Amrita Chaudhry

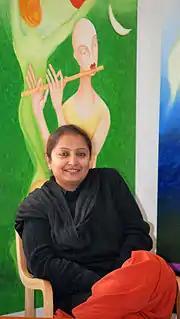

Amrita graduated from College of Home Science, Punjab Agricultural University, Ludhiana. She received a Master's in Journalism, Languages and Culture from College of Basic Sciences and Humanities of the same university. She started her journalism career as a contributor to Ludhiana city supplement of "The Indian Express" in 1997 and later rose to become the Principal Correspondent.